MacCabe Park

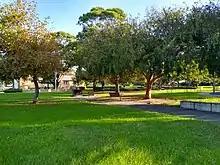
MacCabe Park

MacCabe Park is a small park located in Wollongong, Australia. It is commonly misspelt McCabe Park, though the sign has since been changed to its correct name. In 1855, a land grant was made to Governor Brown, the present site of the park.